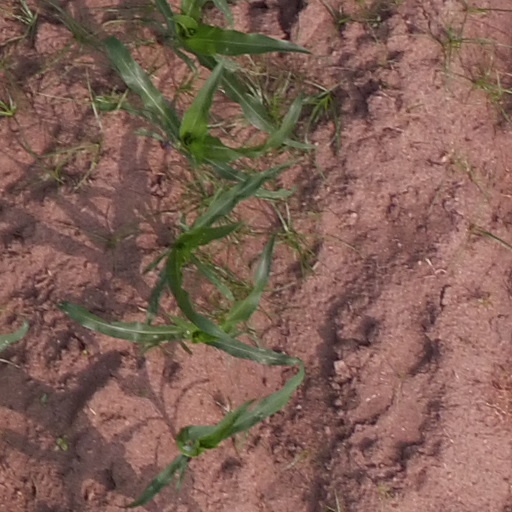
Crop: maize; corn